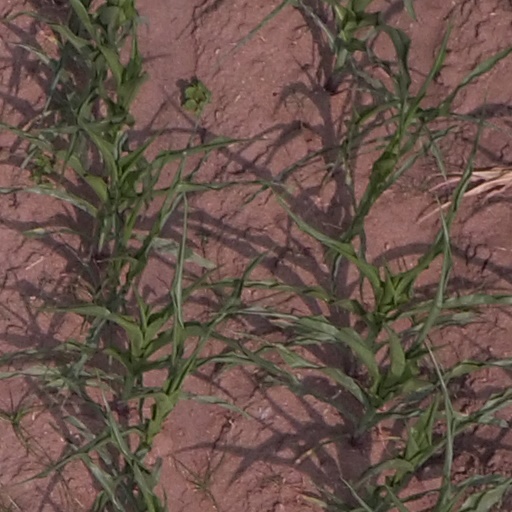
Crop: maize; corn